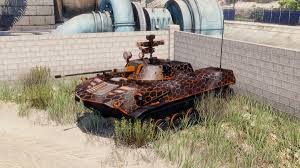
Label: BMD